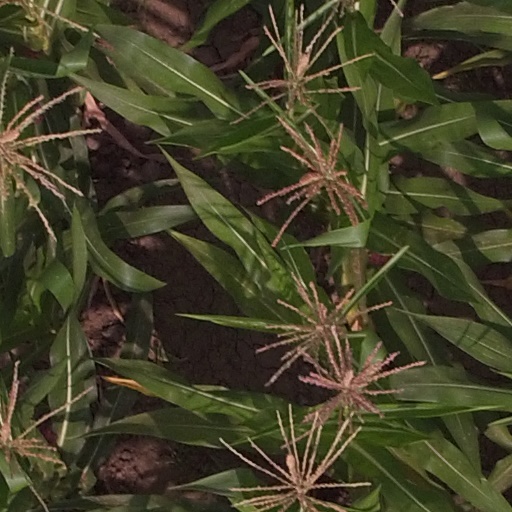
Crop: maize; corn